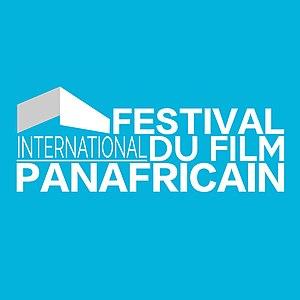
Logo du Festival du Films Panafricain de Cannes
Cannes — /kan/ ou localement /ˈkanə/ — est une commune française de la communauté d'agglomération Cannes Pays de Lérins située dans le département des Alpes-Maritimes, en région Provence-Alpes-Côte d'Azur, sur la Côte d'Azur dont elle est une ville phare. Ses habitants sont appelés les Cannois en français et les canenc en provençal.